Laurentian Library

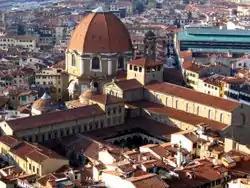
The Laurentian Library can be identified in the long row of windows above the cloister extending to the left of the photograph; the taller structure with two rows of windows immediately to its right is the vestibule.

The Laurentian Library (Biblioteca Medicea Laurenziana or BML) is a historic library in Florence, Italy, containing more than 11,000 manuscripts and 4,500 early printed books. Built in a cloister of the Medicean Basilica di San Lorenzo di Firenze under the patronage of the Medici pope Clement VII, the library was built to emphasize that the Medici were no longer just merchants but members of intelligent and ecclesiastical society. It contains the manuscripts and books belonging to the private library of the Medici family. The library building is renowned for its architecture that was designed by Michelangelo and is an example of Mannerism.